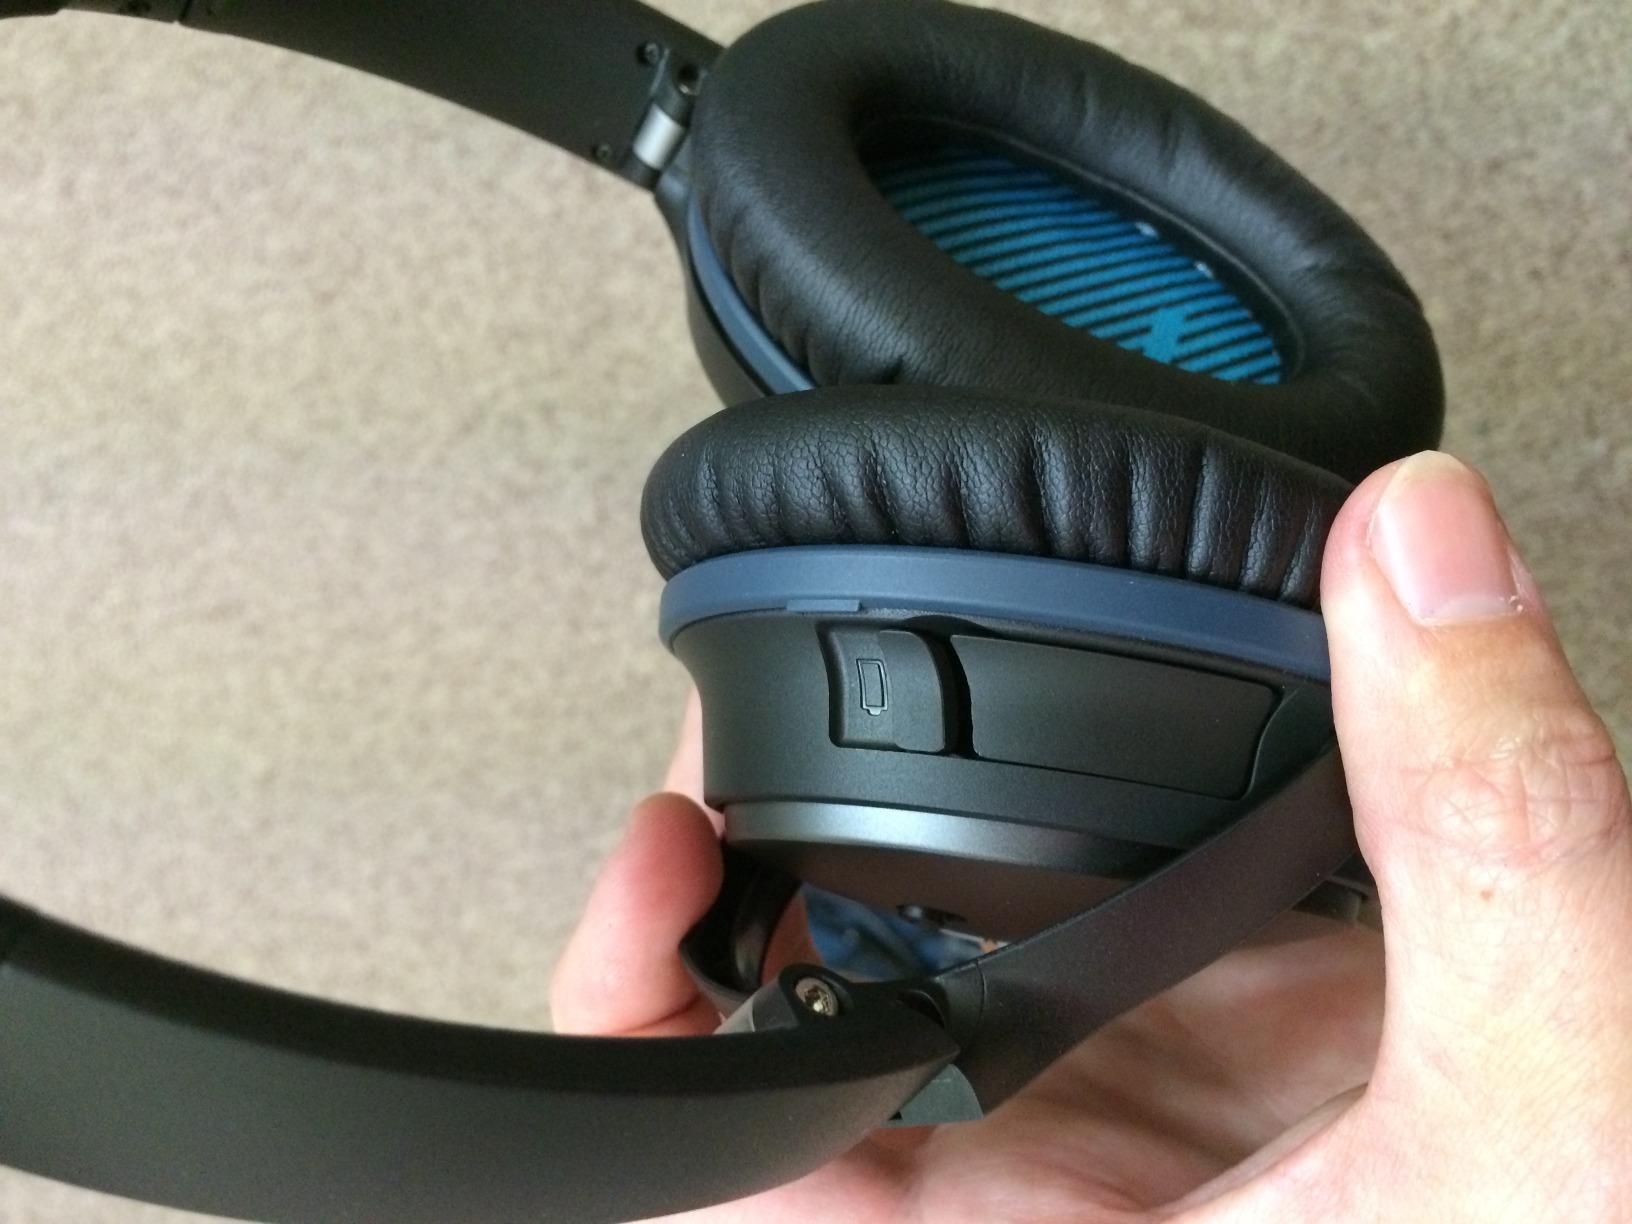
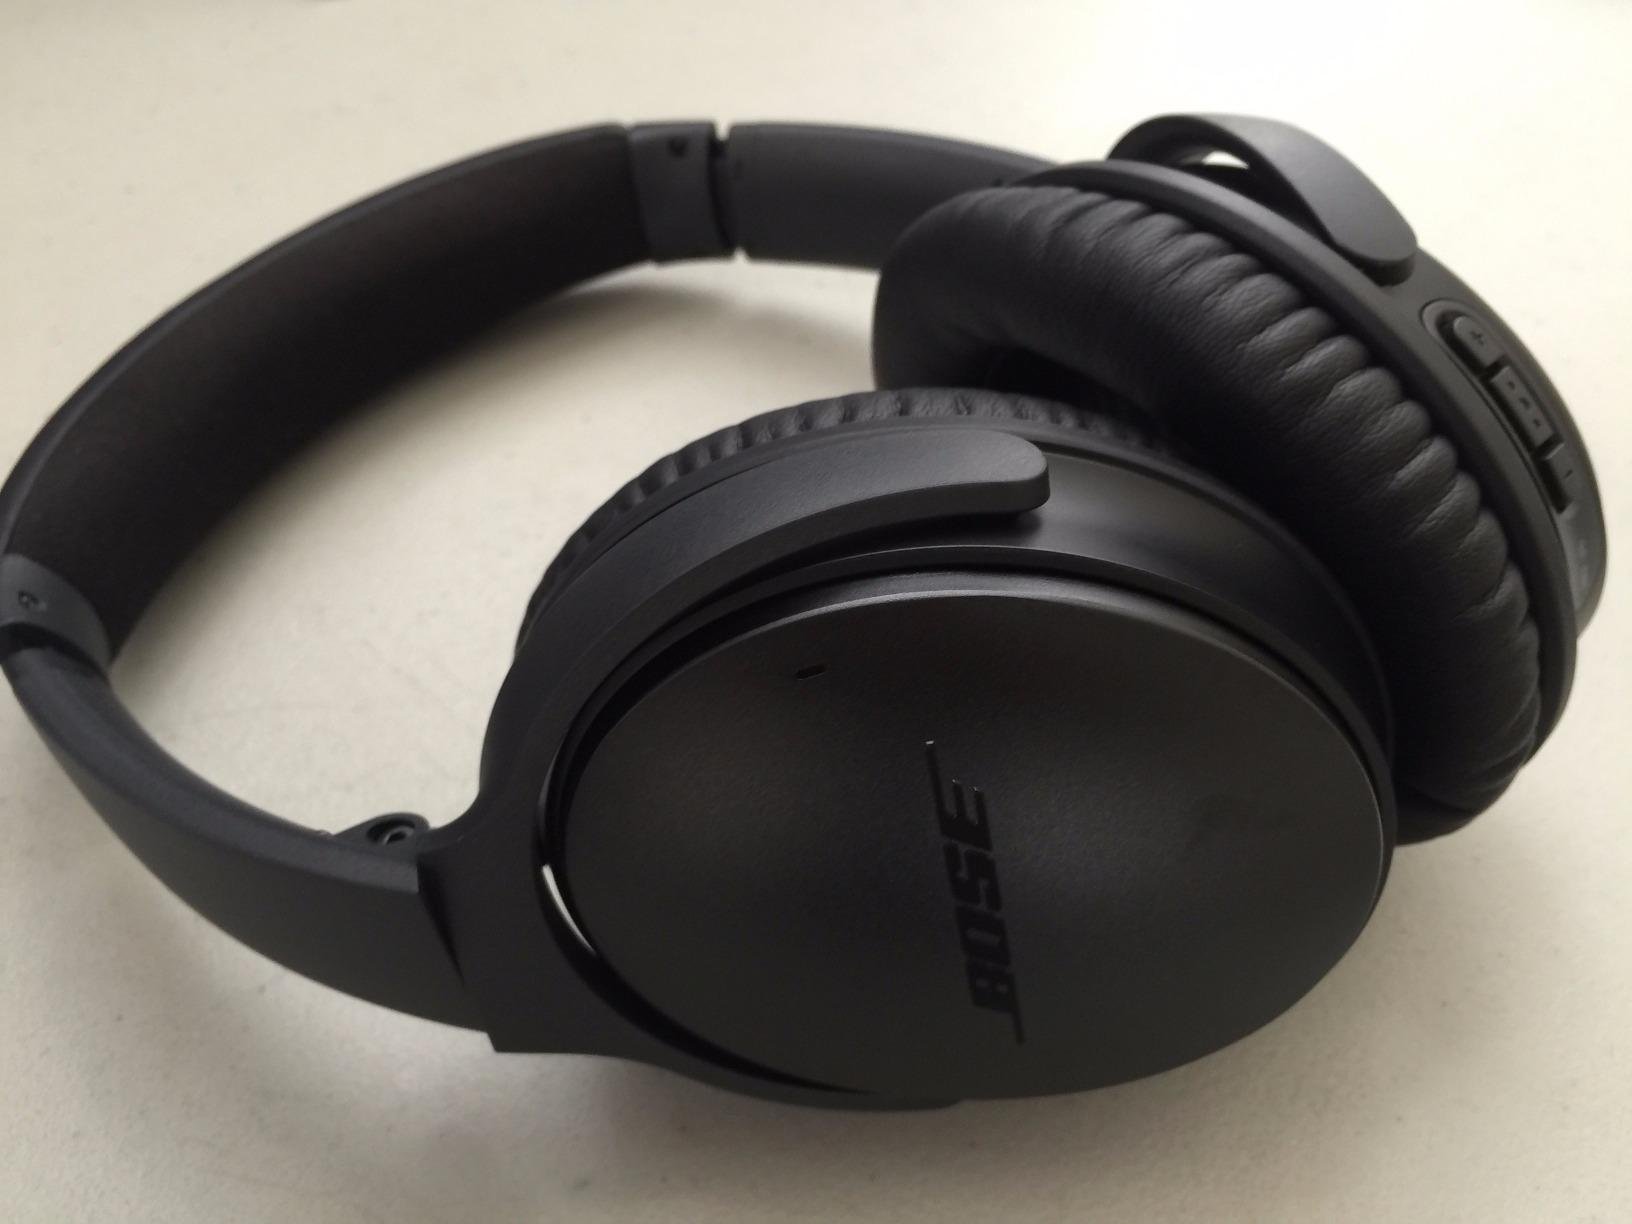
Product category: headphones
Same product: no